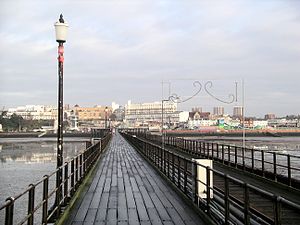
Southend-on-Sea
Southend-on-Sea
Southend-on-Sea er en by og en kommune i det sydøstlige England, med et indbyggertal på cirka 165.000. Byen ligger i grevskabet Essex i regionen East of England. Byen ligger på stedet, hvor floden Themsen flyder ud i Nordsøen, cirka 40 kilometer øst for London. Det er en industriby, især med fokus på elektronik- og medicinalindustri.